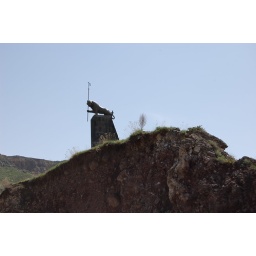
The lion by the road